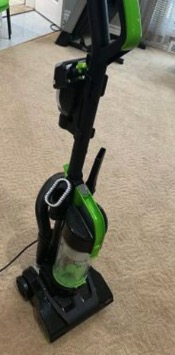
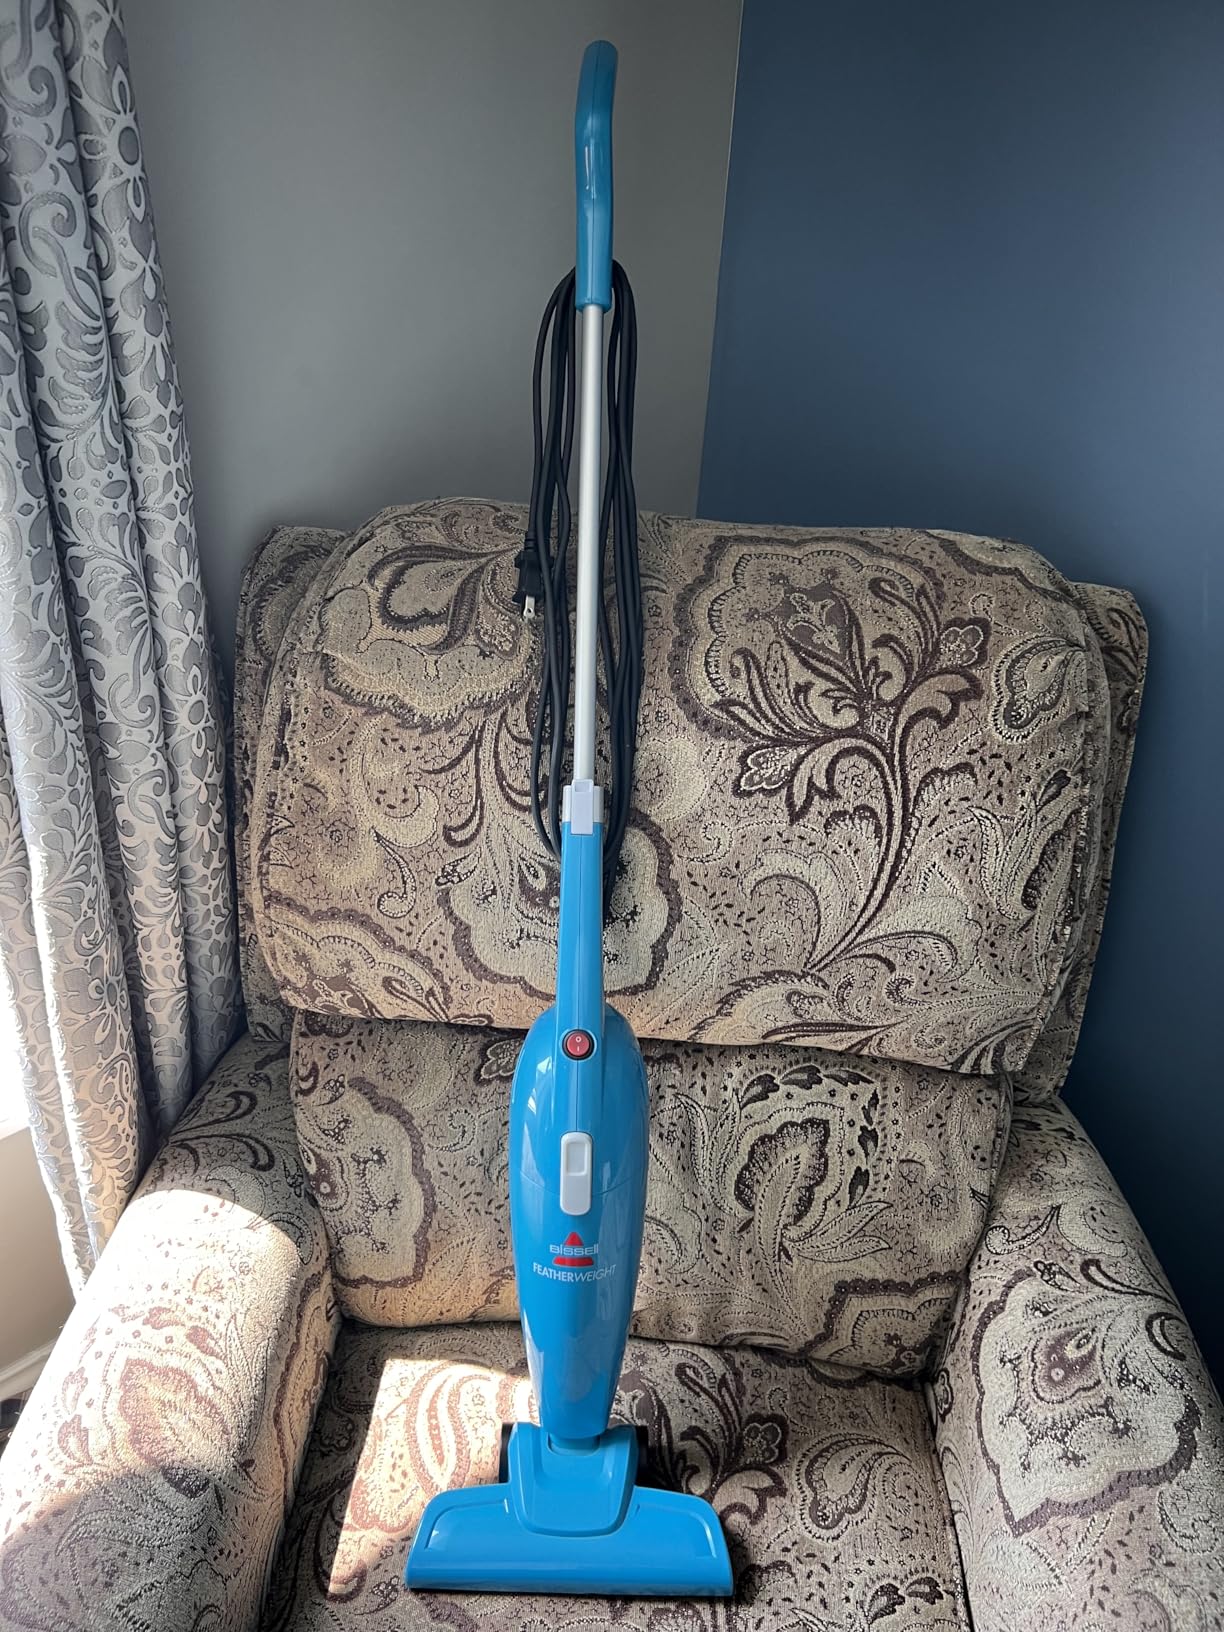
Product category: items_vacuum
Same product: no